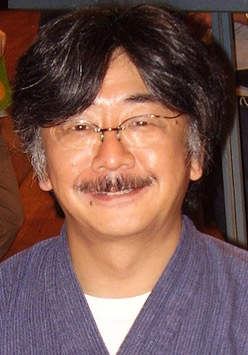
โนบูโอะ อูเอมัตสึ

| name = โนบูโอะ อูเอมัตสึ
| background = non_vocal_instrumentalist
| image = Nobuo Uematsu.jpg
| caption = โนบูโอะ อูเอมัตสึ ในงาน Play! A Video Game Symphony ค.ศ. 2006
| genre = วงออร์เคสตรา, นิวเอจ, ดนตรีอิเล็กทรอนิกส์, ร็อก, symphonic rock|ซิมโฟนิก ร็อค, neo-classical metal|นีโอคลาสสิก เมทัล
| occupation = นักประพันธ์, นักคีย์บอร์ด
| instrument = คีย์บอร์ด, ออร์แกน, เปียโน, ไวโอลิน, บันโจ
| years_active = 1985-ปัจจุบัน
| label = NTT PublishingDigiCubeสแควร์เอนิกซ์ยูนิเวอร์แซลมิวสิกกรุ๊ปDog Ear Records
| associated_acts = The Black Mages
โนบูโอะ อูเอมัตสึ () เกิดวันที่ 21 มีนาคม ค.ศ. 1959 เป็นนักแต่งเพลงประกอบวิดีโอเกมชาวญี่ปุ่น ผลงานเป็นที่รู้จักกันดีคือเพลงประกอบเกมซีรีส์"ไฟนอลแฟนตาซี"
== ประวัติ ==
==== ช่วงแรก ====
โนบูโอะ อูเอมัตสึ เกิดที่เมืองโคชิ ในจังหวัดโคชิ ประเทศญี่ปุ่น เขาฝึกเรียนเปียโนด้วยตนเองเมื่ออายุสิบเอ็ดปีและภายหลังได้รับการฝึกฝนโดยพี่สาวของเขา หลังจากเขาเรียนจบที่มหาวิทยาลัยคานางาว่า เขาก็ได้เป็นนักเปียโนสมัครเล่นตามงานต่างๆ ซึ่งภายหลังบริษัทสแควร์ก็ได้ชักชวนเขาให้มาทำงาน ซึ่งแรกเริ่มเขานึกว่าไม่ได้เป็นงานประจำ แต่เขาก็รีบรับงานซึ่งเป็นเหตุทำให้เขามีชื่อเสียงจนถึงทุกวันนี้
==== การงานในสแควร์และเดอะแบลกเมจ ====
เกมแรกที่อุเอมัตสึได้ประพันธ์ชื่อ เจเนสิส Genesis ในปี 1985 ขณะที่ทำงานในสแควร์ เขาได้พบกับ ฮิโรโนบุ ซาคากูชิ (Hironobu Sakaguchi) โดยเขาได้ทาบทามให้เขามาทำงานในช่วงปี 1986-1987 ซึ่งเขาก็ตอบรับ แม้ว่าในช่วงสองปีนี้ งานของเขาจะไม่ค่อยราบรื่นบวกกับบริษัทสแควร์กำลังจะล้มละลาย แต่ในปลายปี 1987 เขาสองคนก็ร่วมมือกันทำเกมไฟนอลแฟนตาซี (Final Fantasy) ซึ่งทำให้เขาทั้งสองประสบผลสำเร็จ และสามารถกู้บริษัทสแควร์ได้อย่างราบรื่นอีกด้วย
เกมส์ไฟนอลแฟนตาซี ได้จุดประกายให้เขาได้มีชื่อเสียงจนถึงปัจจุบันนี้ เขาทำเพลงในเกมนี้ทั้งหมดสามสิบกว่าแทรค ในปี 1989 เขาก็ได้ทำเพลงประกอบเกมซีรีส์อีกซีรีส์ซากา ชื่อว่าไฟนอลแฟนตาซีเลเจนท์ (The Final Fantasy Legend) และทำไฟนอลแฟนตาซี II (Final Fantasy II) ในปี 1990 และโรแมนซ์ออฟซากา (Romancing SaGa 2) ในปี 1993 ซึ่งได้ร่วมมือกับเคนจิ อิโต และเขาก็ได้รับเซ็นต์สัญญาในฐานะบุคลากรผู้ทรงเกียรติของบริษัทสแควร์ในปี 1995 ในผลงานเกม โครโนทริกเกอร์ (Chrono Trigger) ซึ่งประพันธ์ร่วมกับ ยาสึนาริ มิสสีดะ และมีผลงานเพลงประกอบเกมออกมาในช่วงนี้อีกได้แก่ ฟรอนท์มิชชั่นกันฮัสสาร์ด (Front Mission: Gun Hazard) และฮันกูจิฮีโร (Hanjuku Hero)
นอกจากงานด้านเกมแล้วเขาก็ยังประพันธ์ ธีมหลักในหนังเรื่อง อ้ามายก๊อดเลสส์ (Ah! My Goddess: The Movie) และร่วมกันทำการ์ตูนซีรีส์ไฟนอลแฟนตาซี (Final Fantasy Unlimited) ในปี 2001 โอเครสเตรดโดย ชิโร ฮามากูชิ แล้วเขาก็ได้สนใจในการทำอัลบั้มเพลงสิบเพลงของ Phantasmagoria ในปี 1994 ในปี 2001 เขาได้ชักชวนให้แต่งเพลงร่วมกันกับ มาซาชิ ฮามาซุ และ จุนยา นากาโนะ เพราะโดยส่วนตัวเขาคิดว่าเขาได้รับการศึกษามาน้อยอีกทั้งไม่มั่นใจในตัวเอง ซึ่งเป็นครั้งแรกที่เขาไม่ได้ทำเพลงประกอบเกมด้วยตัวเองทั้งเกมในเกมไฟนอลแฟนตาซี X (Final Fantasy X) และได้เป็นจุดจบของวงการนักประพันธ์ดนตรีสำหรับเกมในปี 2002 ซึ่งเขาเชิญ นาโอชิ มิซีตะ และ คูมิ ทานิโอกะ มาทำแทนเขาเองทั้งหมดในเกมไฟนอลแฟนตาซี X-2 (Final Fantasy X-2) และเขาก็ได้แค่ช่วย ฮิโตชิ ซากิโมโต ศิลปินชื่อดังในการทำเพลงสำหรับไฟนอลแฟนตาซี XII (Final Fantasy XII) แค่หนึ่งเพลง"Kiss Me Good Bye" และใช้ทำนองหลักในไฟนอลแฟนตาซีทุกภาคมาผสมกับลักษณะการประพันธ์อันยอดเยี่ยมของฮิโตชิ ซากิโมโต
ในปี 2002 เคนชิโร ฟูคูอิ (Kenichiro Fukui) และ ซึโยชิ เซอิโต (Tsuyoshi Sekito) ซึ่งเป็นเพื่อนร่วมบริษัทสแควร์เอนิกซ์ (Square Enix) ได้ชักชวนให้เขาร่วมกันทำวงร๊อคเพื่อโฆษณาผลงานทางดนตรีของเขาและปล่อยผลงานทางดนตรีของอุเอมัสสึ ซึ่งตอนแรกก็ปฏิเสธเพราะว่ามีงานเป็นจำนวนมาก และภายหลังก็ตอบตกลงในฐานะมือคีย์บอร์ดโดยใช้ชื่อวงว่า เดอะแบลกเมจ (The Black Mages) โดยในปีถัดมาก็มีสมาชิกวงเข้ามาอีกสามคนก็คือ เคอีจิ คาวาโมริ (Keiji Kawamori) อารตะ ฮานยาดะ (Arata Hanyada) และ มิชิโอะ โอกามิยะ (Michio Okamiya) มีอัลบั้มออกมาสามอัลบั้ม
=== ในฐานะอาชีพอิสระ ===
อุเอมัตสึได้ออกจากบริษัทสแควร์เอนิกซ์ในปี 2004 และได้ก่อตั้งบริษัทชื่อว่า Smile Please และก่อตั้งบริษัทสำหรับอัดเสียงชื่อว่าบริษัท Dog Ear Records ในปี 2006 ซึ่งสาเหตุการออกจากบริษัท ก็เนื่องมาจากว่าบริษัทได้ย้ายสำนักงานจาก Meguro ไปยัง Shinjuku ซึ่งอยู่ในเมืองโตเกียวเช่นกัน แต่ว่าการย้ายบริษัททำให้อุเอมัตสึไม่สะดวกต่อการทำงาน แต่ถึงกระนั้นเขาก็ยังเป็นนักแต่งเพลงให้กับสแควร์เอนิกซ์ในฐานะฟรีแลนซ์
ในปี 2005 อุเอมัตสึก็ได้บันทึกอัลบั้มสำหรับภาพยนตร์แอนิเมชั่นเรื่อง "ไฟนอลแฟนตาซีเซเว่น: แอดเวนท์ชิลเดร้น" ภายใต้วงแบลกเมจของเขา และภายหลังจากการออกเขาก็ยังได้นำบทเพลง "พรีลูด" สำหรับไฟนอลแฟนตาซีในแทรคเริ่มต้นของเพลงในไฟนอลแฟนตาซี XII ซึ่งที่จริงแล้วบทเพลงส่วนใหญ่ทางบริษัทก็ได้มอบหมายงานให้ซากิโมโตทำแทน ซึ่งเขาก็อยากจะทำในเพลงไฟอลแฟนตาซี XIII แต่ว่าสุดท้ายเขาก็ได้รับมอบหมายให้ทำในภาค XIV แทนและให้ มาซาชิ ฮามานซึ จัดการดนตรีของไฟนอลแฟนตาซีภาค XIII แทนทั้งชุด
ลึกๆ สำหรับโนบูโอะ อูเอมัตสึแล้ว เขาก็ยังสนิทสนมกับ ฮิโรโนบุ ซากาอุชิอยู่เช่นเคย เขายังได้ทำงานร่วมกันในปี 2007 ผลงานดังนี้ Blue Dragon series, Lost Odyssey และ Away Shuffle Dungeon ในปี 2008 และเขาต้องถูกยกเลิกเกมส์ Cry On อีกด้วย สำหรับ PSP เขาได้ทำเพลงประกอบสองเกมส์คือ Anata o Yurusanai ในปี 2007, Lord of Vermillion และอีกทั้งเขาก็ได้ทำธีมหลักในเกม Super Smash Bros. Brawl ในปี 2008 เช่นกัน เขาได้รับโอกาสครั้งแรกสำหรับทำดนตรีประกอบการ์ตูนในเรื่อง Guin Saga ซึ่งเขาทำดนตรีทั้งเรื่องและยังมีงานจุกจิกเช่น ซากุระการ์ดแคบเตอร์สำหรับ Nintendo DS อีกด้วย
=== ชีวิตส่วนตัว ===
ขณะนี้เขาได้อาศัยอยู่ที่โตเกียวกับภรรยาของเขา Reiko ซึ่งเขาทั้งสองเป็นเพื่อนสมัยเรียนในมหาวิทยาลัยคานางาวะ และหมาพันธุ์บีเกิลคู่ใจชื่อว่า Pao ซึ่งในช่วงฤดูร้อนเขาจะไปพักอาศัยอยู่ที่เมือง ยามานากาโกะ และโดยส่วนตัวเขาจะชอบเจียดเวลาส่วนตัวไปดูมวยปล้ำ, กินเบียร์ และปั่นจักรยาน เขาเคยกล่าวว่าเขาเสียดายกับชีวิตที่ไม่สามารถเป็นนักมวยปล้ำอย่างที่เขาอยากเป็นในสมัยเด็กได้ ซึ่งเขาเองต้องกลายมาเป็นกวีเอกของโลกแทน
== คอนเสิร์ต ==
ไฟล์:Nobuo.jpg|thumb|โนบูโอะ อูเอมัตสึ ในคอนเสิร์ตดิสแทนท์เวิลด์ เมื่อวันที่ 11 กรกฎาคม ค.ศ. 2009 ในซีแอตเติล วอชิงตัน
ผลงานการประพันธ์ดนตรีของอุเอมัตสึนั้นได้ถูกจัดแสดงหลายๆครั้ง โดยเฉพาะดนตรีหลายๆภาคของไฟนอลแฟนตาซีที่ถูกแสดง และมีการแสดงนอกประเทศญี่ปุ่นด้วย ผลงานบทประพันธ์ดนตรีของอุเอมัตสึได้ถูกแสดงสดครั้งแรกในปี 2003 ที่เมืองไลพ์ซิจ และผลงานดนตรีอื่นๆก็มีการจัดแสดงอีกในปี 2004, 2006 และ 2007 ซึ่งในครั้งปี 2004 เป็นการแสดงที่ได้รับความฮือฮามากที่สุดในผลงานที่ชื่อว่า Those Who Fight from Final Fantasy VII ซึ่งได้เชิญนักเปียโน Seijin Honda มาร่วมแสดงร่วมกับดุริยางค์ และงานสำคัญๆอื่นๆอีกเช่น Dancing Mad จากไฟนอลแฟนตาซีVI ที่มีการใช้วงดุริยางค์ร่วมกับวงขับร้องประสานเสียงและออร์แกน และตามที่ผลงานการแสดงปี 2007 ก็มีผลงานที่ได้รับความนิยมชื่อว่า Distant Worlds จากไฟนอลแฟนตาซี XI ซึ่งขับร้องเสียงโซปราโนโดย Izumi Masuda
บรรดาผลงานที่เขานำมาแสดงจากญี่ปุ่นนั้น ตามที่เขาได้ทัวร์กับเพื่อนๆของเขา จากที่เขาได้ตัดสินใจไปในวันที่ 10 พฤษภาคม 2004 แสดงที่หอคอนเสริตวอล์ทดิสนีย์ แอลเอ และได้ใช้วงดุริยางค์ฟิลฮาร์โมนิคแห่งแอลเอ และวงประสานเสียงแอลเอ ซึ่งในครั้งนั้นอำนวยเพลงโดย Miguel Harth-Bedoya โดยได้รับการต้อนรับอย่างดี ซึ่งคอนเสริตก็ต่อไปจากเดิมในอเมริกาเหนืออีก ในวันที่ 16 พฤษภาคม 2005 เขาได้รับเชิญกับคณะของเขาไปแสดงบทเพลงที่โรงละคร gibson แอลเออำนวยเพลงโดย Arnie Roth
== สไตล์ดนตรีและอิทธิพล ==
สไตล์เพลงของอุเอมัตสึมีความหลากหลาย ทั้งแบบคลาสสิกซิมโฟนิค เฮวีเมทัล นิวเอจ หรือดนตรีไฟฟ้า เช่นเกม์ Lost Odyssey เป็นสกอร์แบบดุริยางค์ขนาดใหญ่ไปจนถึงแจสและเทคโนแทรค อุเอมัตสึบ่อยๆครั้งจะทำเพลงแนวไอริชเคลท์ซึ่งได้ใส่คุณสมบัติเหล่านั้นไปด้วย และดนตรีในไฟนอลแฟนตาซีมักจะเล่นจังหวะยกหรือจังหวะขัดอยู่บ่อยๆ ซึ่งให้ซาวแบบมืดมัวซึ่งจะมีมากในไฟนอลแฟนตาซี VIII ในขณะที่ไฟนอลแฟนตาซี IX กลับสนใจกับจังหวะตกฟังดูเรียบๆกว่าและจะให้อารมณ์ที่ชัดเจนกว่าด้วยเช่น ธีมของ Aerith จากไฟนอลแฟนตาซี VII จากที่สัมภาษณ์โดย nichi bei times อุเอมัตสึกล่าวว่า ฉันไม่ค่อยสนใจความเป็นตัวเองเลยในบทเพลงที่ใส่เข้าไปและไม่สนใจด้วยว่าจะเป็นแนวไหน แต่ว่าไม่คิดว่าจะดีไปกว่าหากจะทำดนตรีที่ครบเครื่องและชัดเจน แทนที่จะทำดนตรีแบบญี่ปุ่น เขาได้รับฉายาว่า ผู้เปลี่ยนแปลง ในวารสารไทมส์ Time 100 ในหัวข้อ ดนตรีประกอบภาพยนตร์ และเขาก็ได้รับฉายาว่า ราชาเพลงเกม ซึ่งมีตำแหน่งเทียบเท่ากับ จอห์น วิลเลียมส์
อุเอมัตสึมีความสนใจที่จะไปยังอังกฤษกับอเมริกา ซึ่งเขาอยากไปเมืองที่ เอลตัน จอห์น อยากไปมากที่สุด และเขาก็เป็นแบบเอลตัน จอห์นมาก ซึ่งอุเอมัตสึเองก็มีความสนใจกับดนตรีอังกฤษอื่นๆอีกเช่นกัน ส่วนดนตรีคลาสสิกเขากล่าวว่าชอบของไชคอฟสกีมากที่สุด
== ผลงานที่ผ่านมา ==
== อ้างอิง ==
== แหล่งข้อมูลอื่น ==
* Nobuo Uematsu's official website
* Nobuo Uematsu's official website
* Video of 2004 Womens Synchronized Swimming using Liberi Fatali
หมวดหมู่:นักแต่งเพลงชาวญี่ปุ่น
หมวดหมู่:ไฟนอลแฟนตาซี
หมวดหมู่:บุคคลจากโคจิ
หมวดหมู่:บุคลากรสแควร์เอนิกซ์